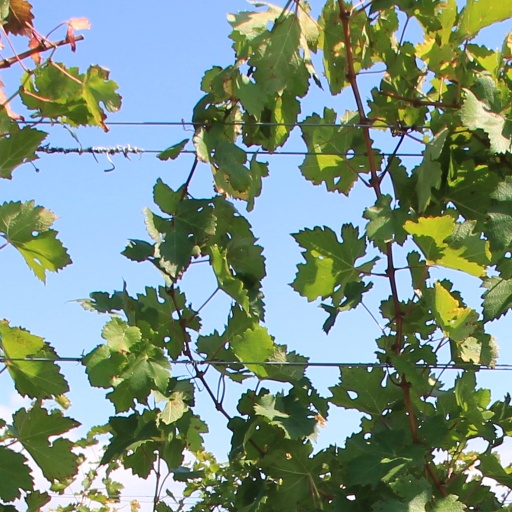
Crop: grape